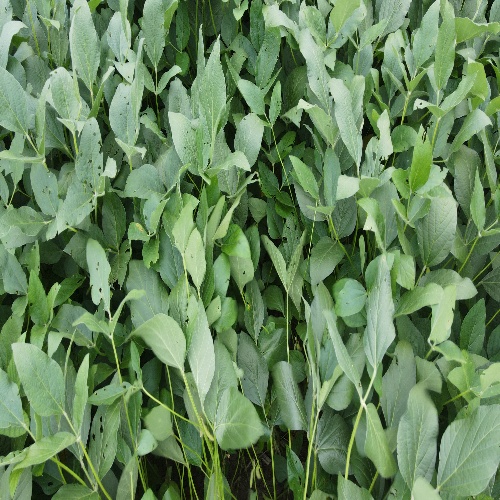
Label: Caterpillar